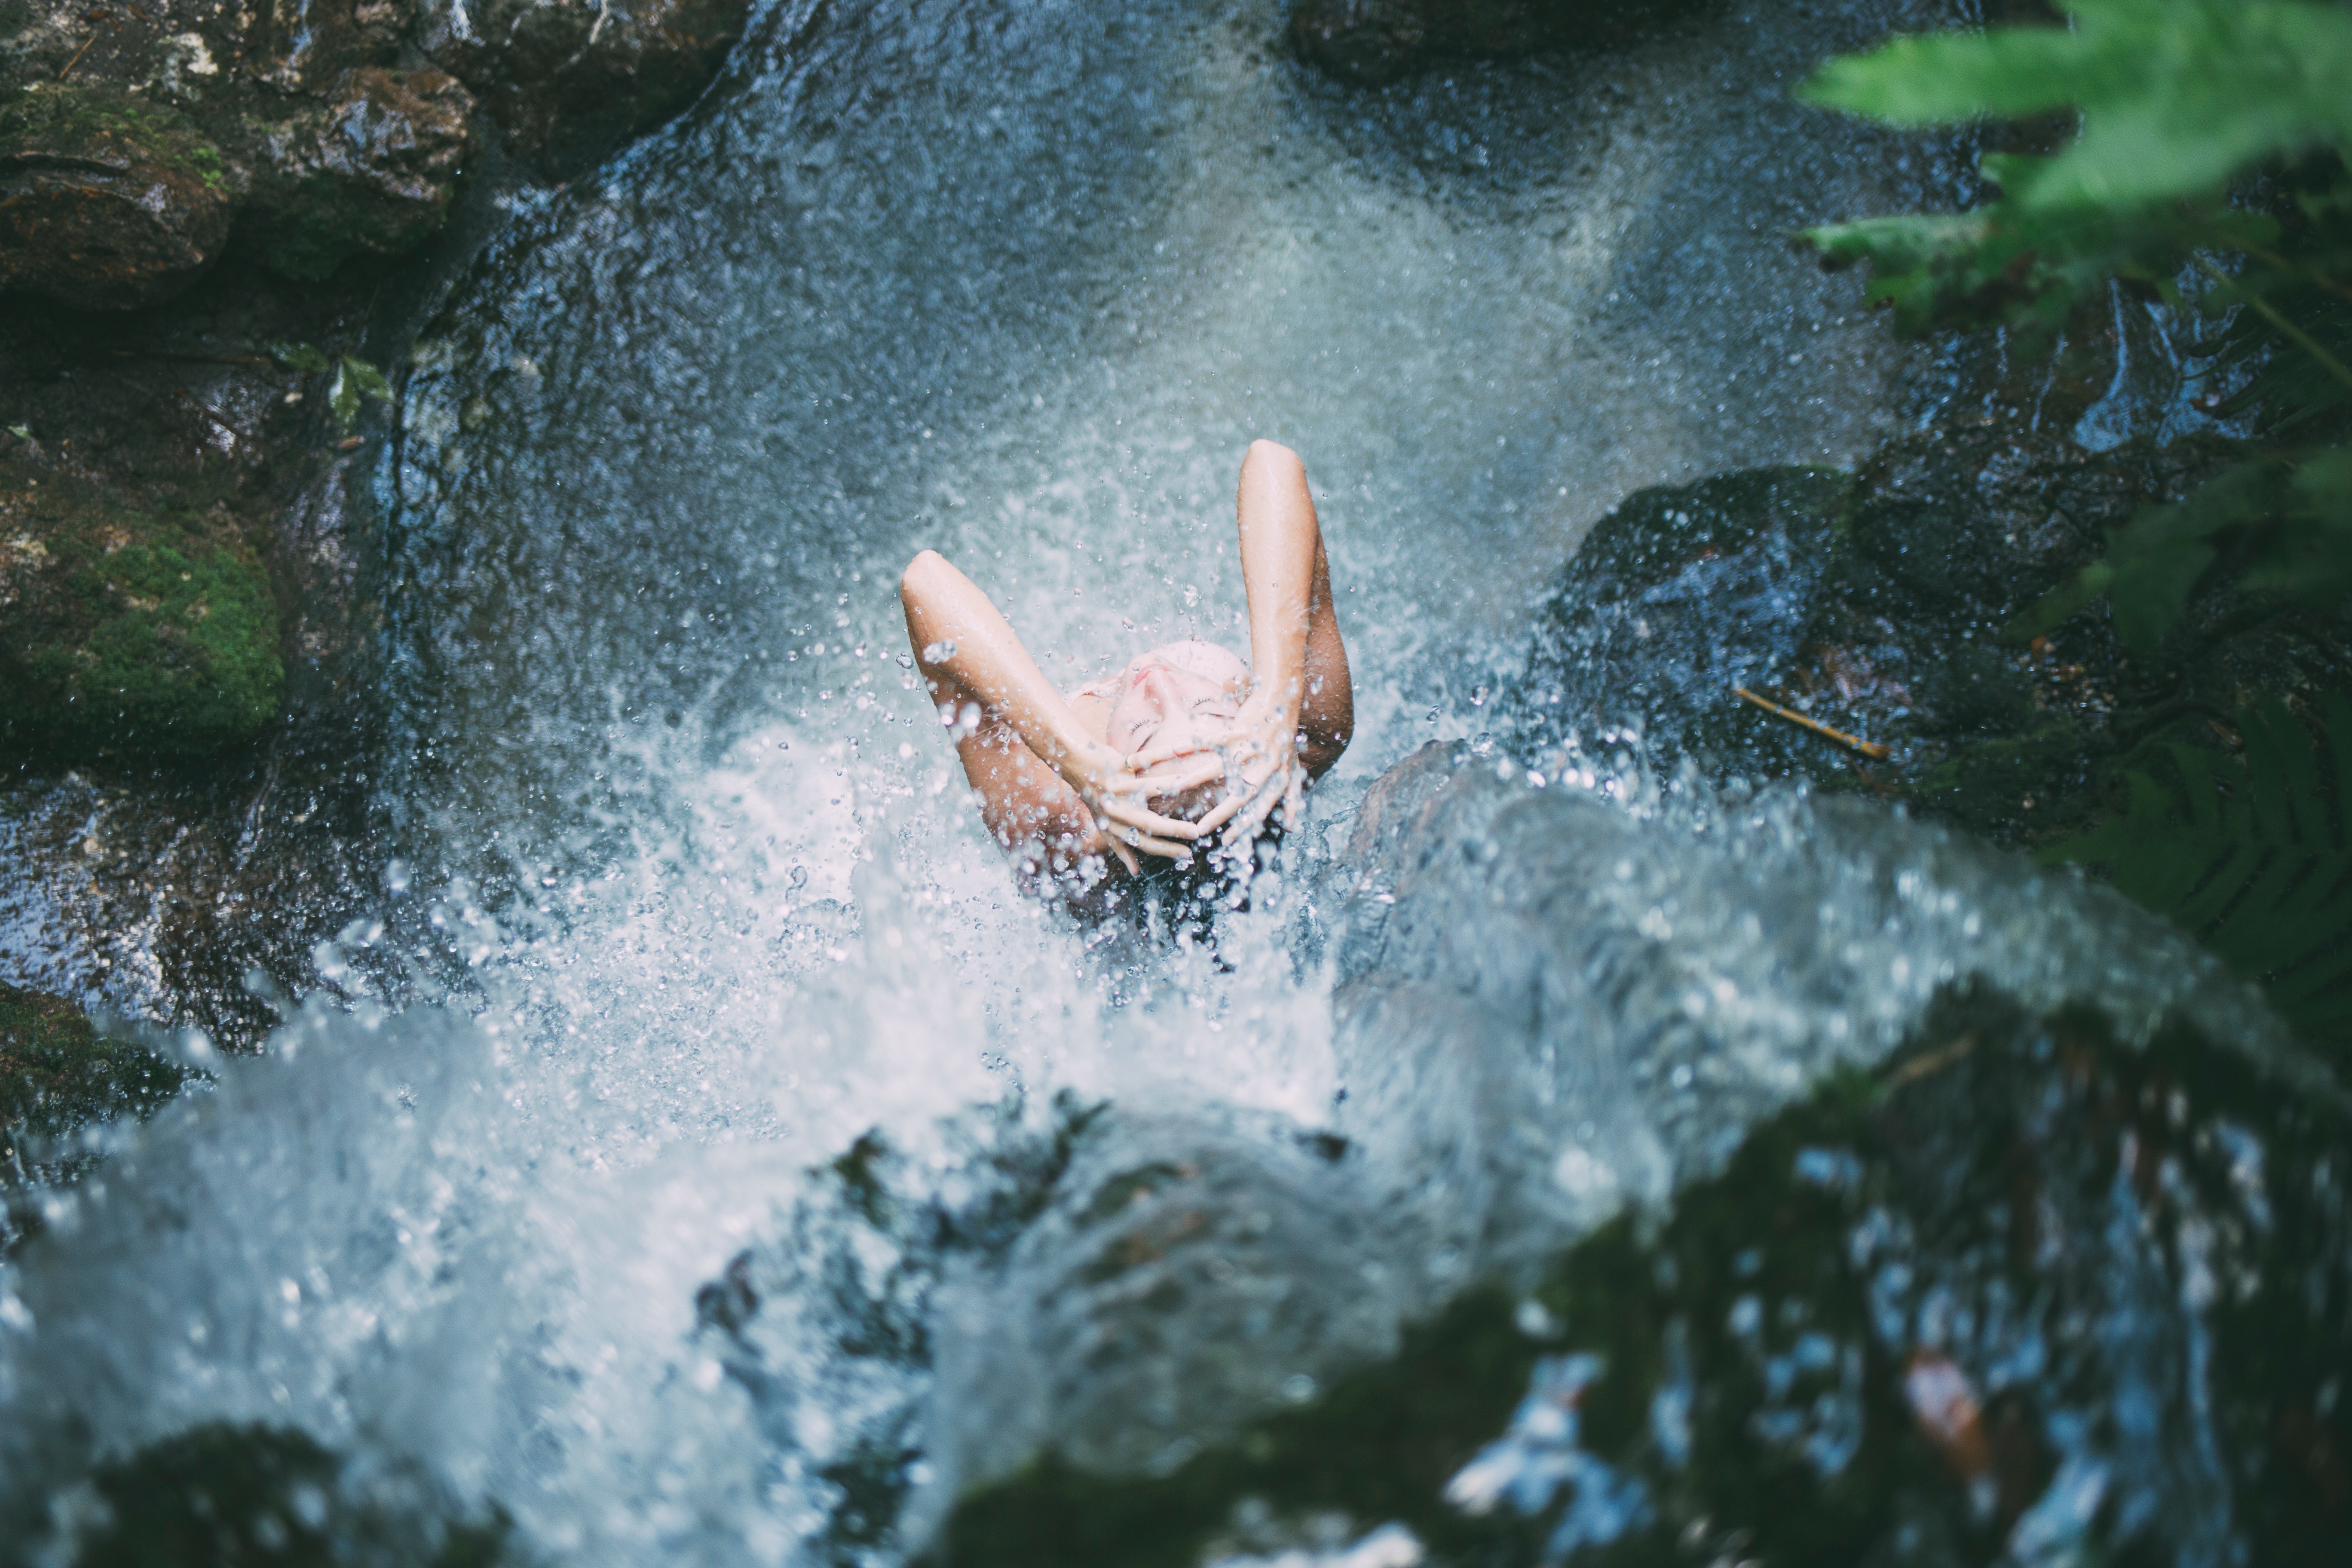
water, nature, waterfall, drop, woman, underwater, extreme sport, sports, water feature, shower